2019 Stadium Super Trucks

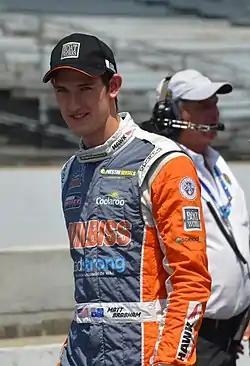
Matthew Brabham, the 2019 champion

The 2019 Speed Energy Stadium Super Trucks were the seventh season of the Stadium Super Trucks series. Defending champion Matthew Brabham retained his title with a five-win season and a 54-point advantage over runner-up Robby Gordon.